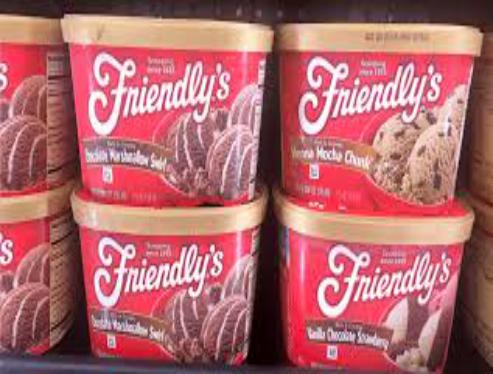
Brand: Friendly's
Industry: Food